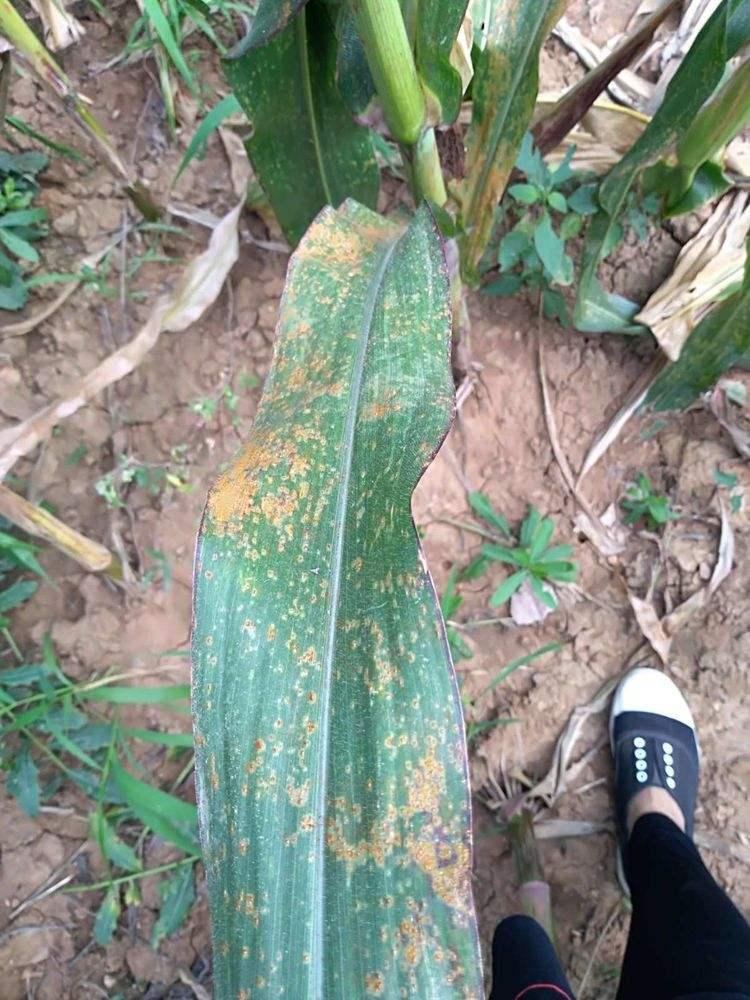
Plant: Corn
Disease: corn rust